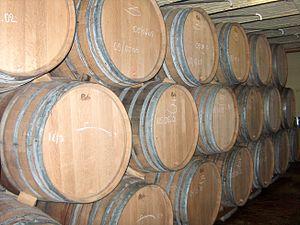
Le lambic est une bière de fermentation spontanée, en principe exclusivement produite dans la vallée de la Senne et dans le Pajottenland. C'est une bière plus ou moins acide selon son âge, sans pétillant ni mousse, et titrant environ 5° d'alcool. Elle est consommée telle quelle et sert aussi de base pour la production du faro, de la gueuze et de la kriek.